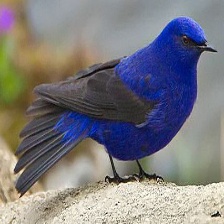
Species: GRANDALA
Scientific name: GRANDALA COELICOLOR